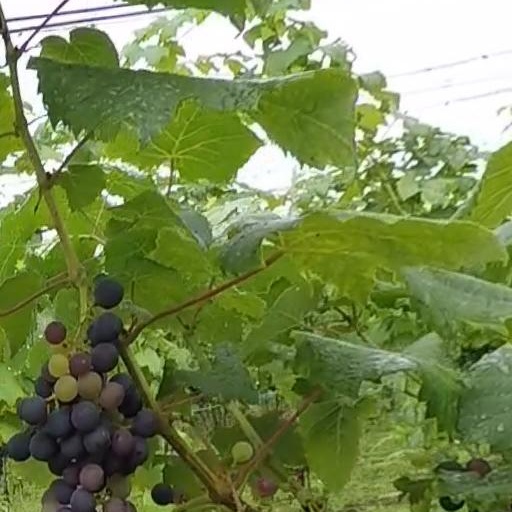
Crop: grape